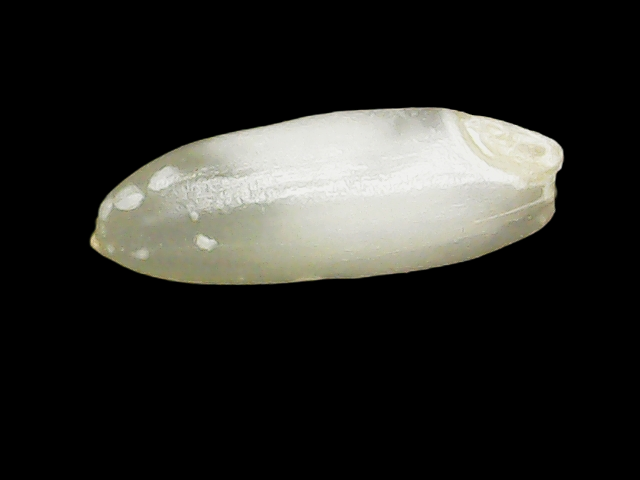
Rice variety: Binadhan24